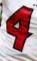
Number: 4